Rwanda

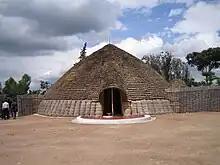
A reconstruction of the ancient King's Palace at Nyanza

The earliest form of social organisation in the area was the clan ("ubwoko"). The clans were not limited to genealogical lineages or geographical area, and most included Hutu, Tutsi, and Twa. From the 15th century, the clans began to merge into kingdoms. One kingdom, under King Gihanga, managed to incorporate several of its close neighbor territories establishing the Kingdom of Rwanda. By 1700, around eight kingdoms had existed in the present-day Rwanda. One of these, the Kingdom of Rwanda ruled by the Tutsi Nyiginya clan, became increasingly dominant from the mid-18th century. The kingdom reached its greatest extent during the 19th century under the reign of King Kigeli Rwabugiri. Rwabugiri conquered several smaller states, expanded the kingdom west and north, and initiated administrative reforms; these included , in which Tutsi patrons ceded cattle, and therefore privileged status, to Hutu or Tutsi clients in exchange for economic and personal service, and , a corvée system in which Hutu were forced to work for Tutsi chiefs. Rwabugiri's changes caused a rift to grow between the Hutu and Tutsi populations. The Twa were better off than in pre-Kingdom days, with some becoming dancers in the royal court, but their numbers continued to decline.